Avenger Field

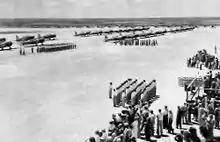
Avenger Field WASP Class Graduation Ceremony

The WASPs were employed under the Civil Service program. It was always assumed they would become part of the Army when a proper place within the military organization could be found for them. In fact, bills were introduced in Congress to give them military rank, but even with General Arnold's support, all efforts failed to absorb the WASPs into the military.